Doubs's 4th constituency

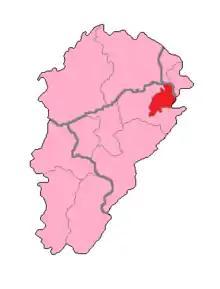
The constituency shown within Franche-Comté

The 4th constituency of Doubs (French: "Quatrième circonscription du Doubs") is one of five electoral districts in the department of the same name, each of which returns one deputy to the French National Assembly in elections using the two-round system, with a run-off if no candidate receives more than 50% of the vote in the first round.